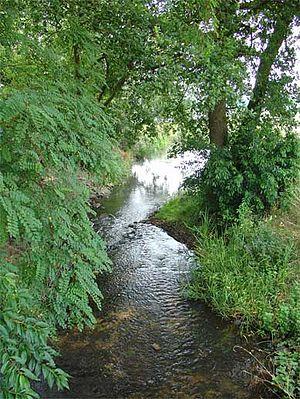
La Hunze est une rivière néerlandaise des provinces de Drenthe et de Groningue.